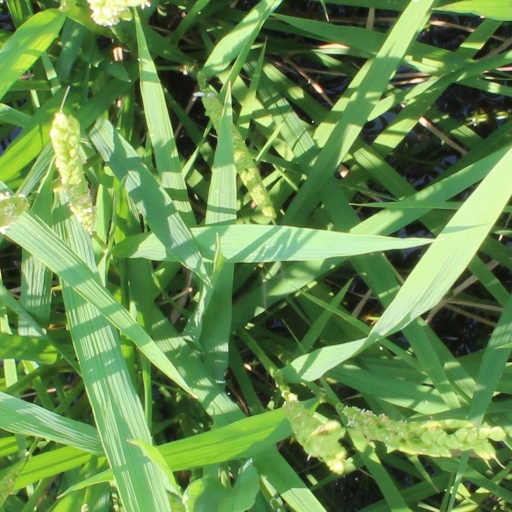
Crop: rice